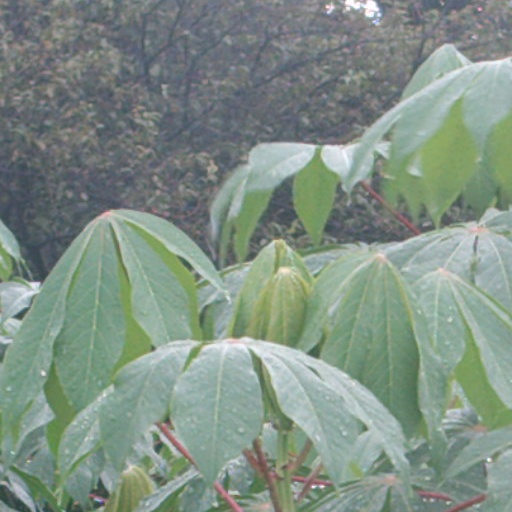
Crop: cassava